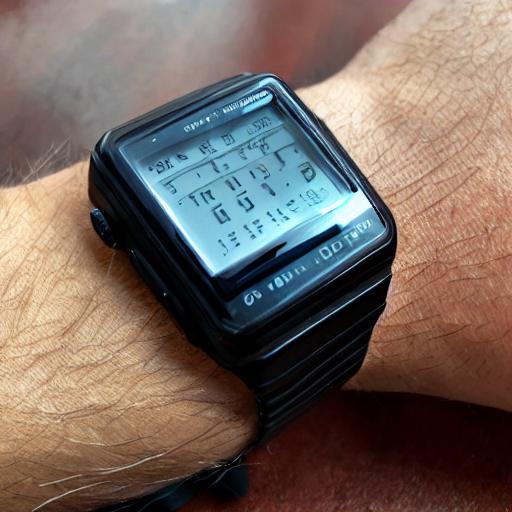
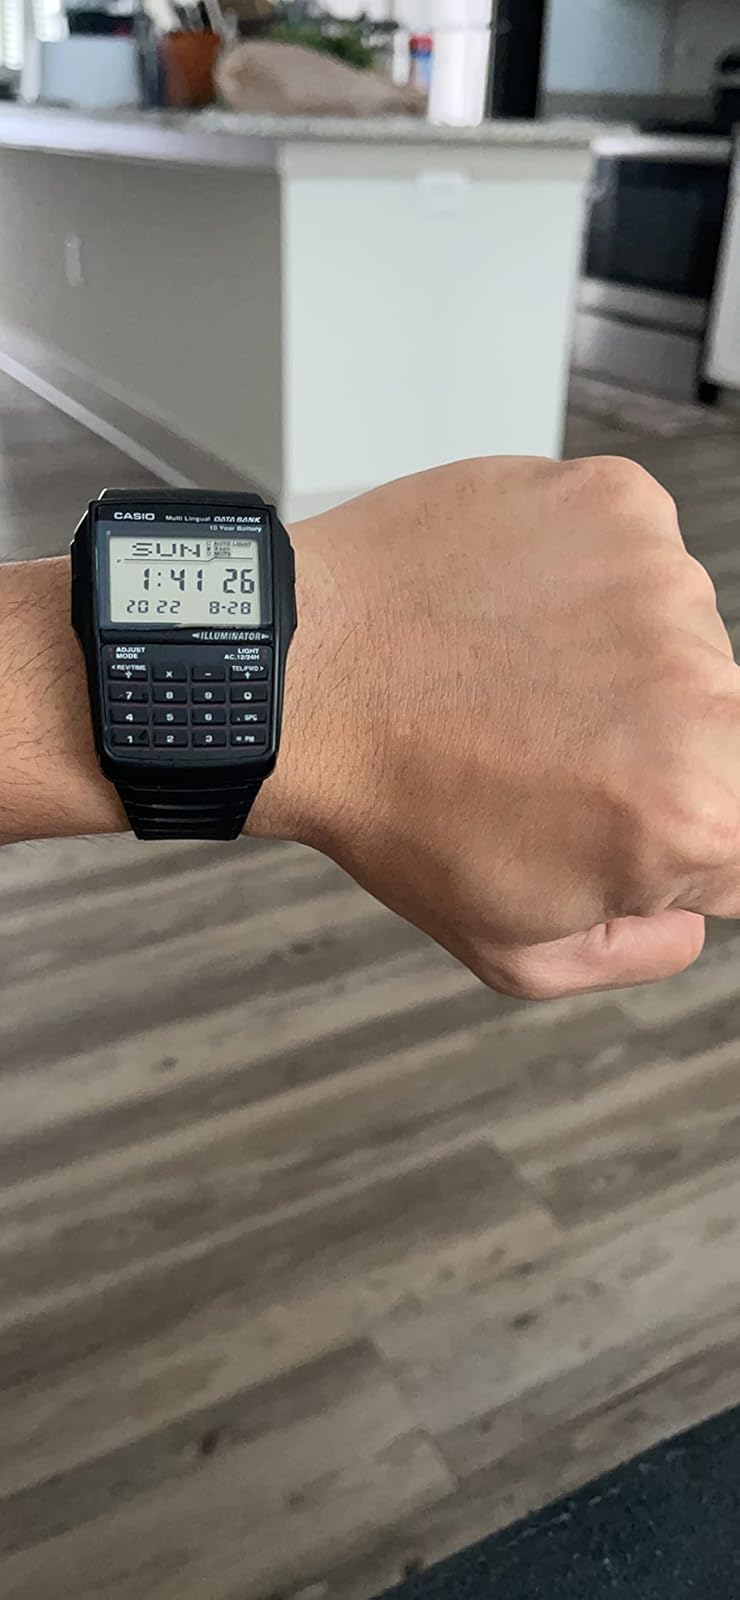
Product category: accessories_watch
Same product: no